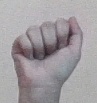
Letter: saad